Financial history of the Dutch Republic

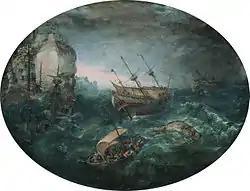
Shipwreck off a rocky coast by Adam Willaerts

Dutch involvement with loans to foreign governments had been as old as the Republic. At first such loans were provided by banking houses (as was usual in early-modern Europe), with the guarantee of the States General, and often also subsidized by the Dutch government. An example is the loan of 400,000 Reichstalers to Gustavus Adolphus of Sweden around 1620 directly by the States General. When the king could not fulfill his obligations, the Amsterdam merchant Louis de Geer agreed to assume the payments in exchange for Swedish commercial concessions (iron and copper mines) to his firm. Similar arrangements between Dutch merchants and foreign governments occurred throughout the 17th century.